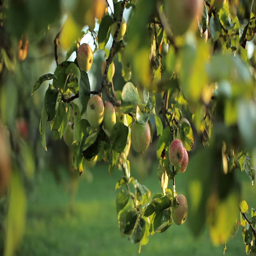
red and green apples hanging on a branch of apple .